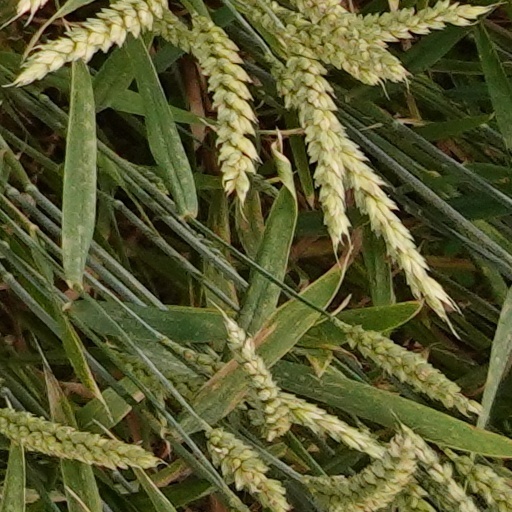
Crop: wheat